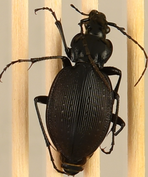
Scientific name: Carabus goryi
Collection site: Great Smoky Mountains National Park NEON (GRSM), plot GRSM_012